Opera Nova Bydgoszcz

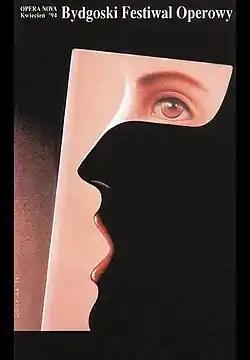
Poster of the 1st edition of Bydgoszcz Opera Festival

"Bydgoszcz Opera Festival" was born in 1994, associated with the difficulties to achieve the project of the Opera Nova building started in 1973. From 17 to 30 April 1994, the best troupes of Polish opera performed on the unfinished opera stage – Poznań, Łódź and Warsaw, Warsaw Chamber Opera, but also Askold Makarov Theatre Ballet of Saint Petersburg.